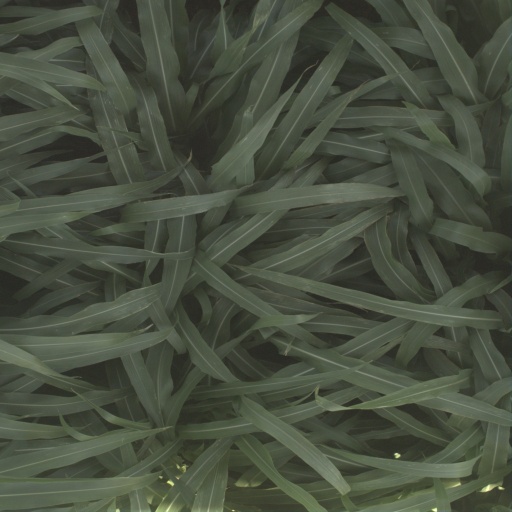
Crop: sorghum